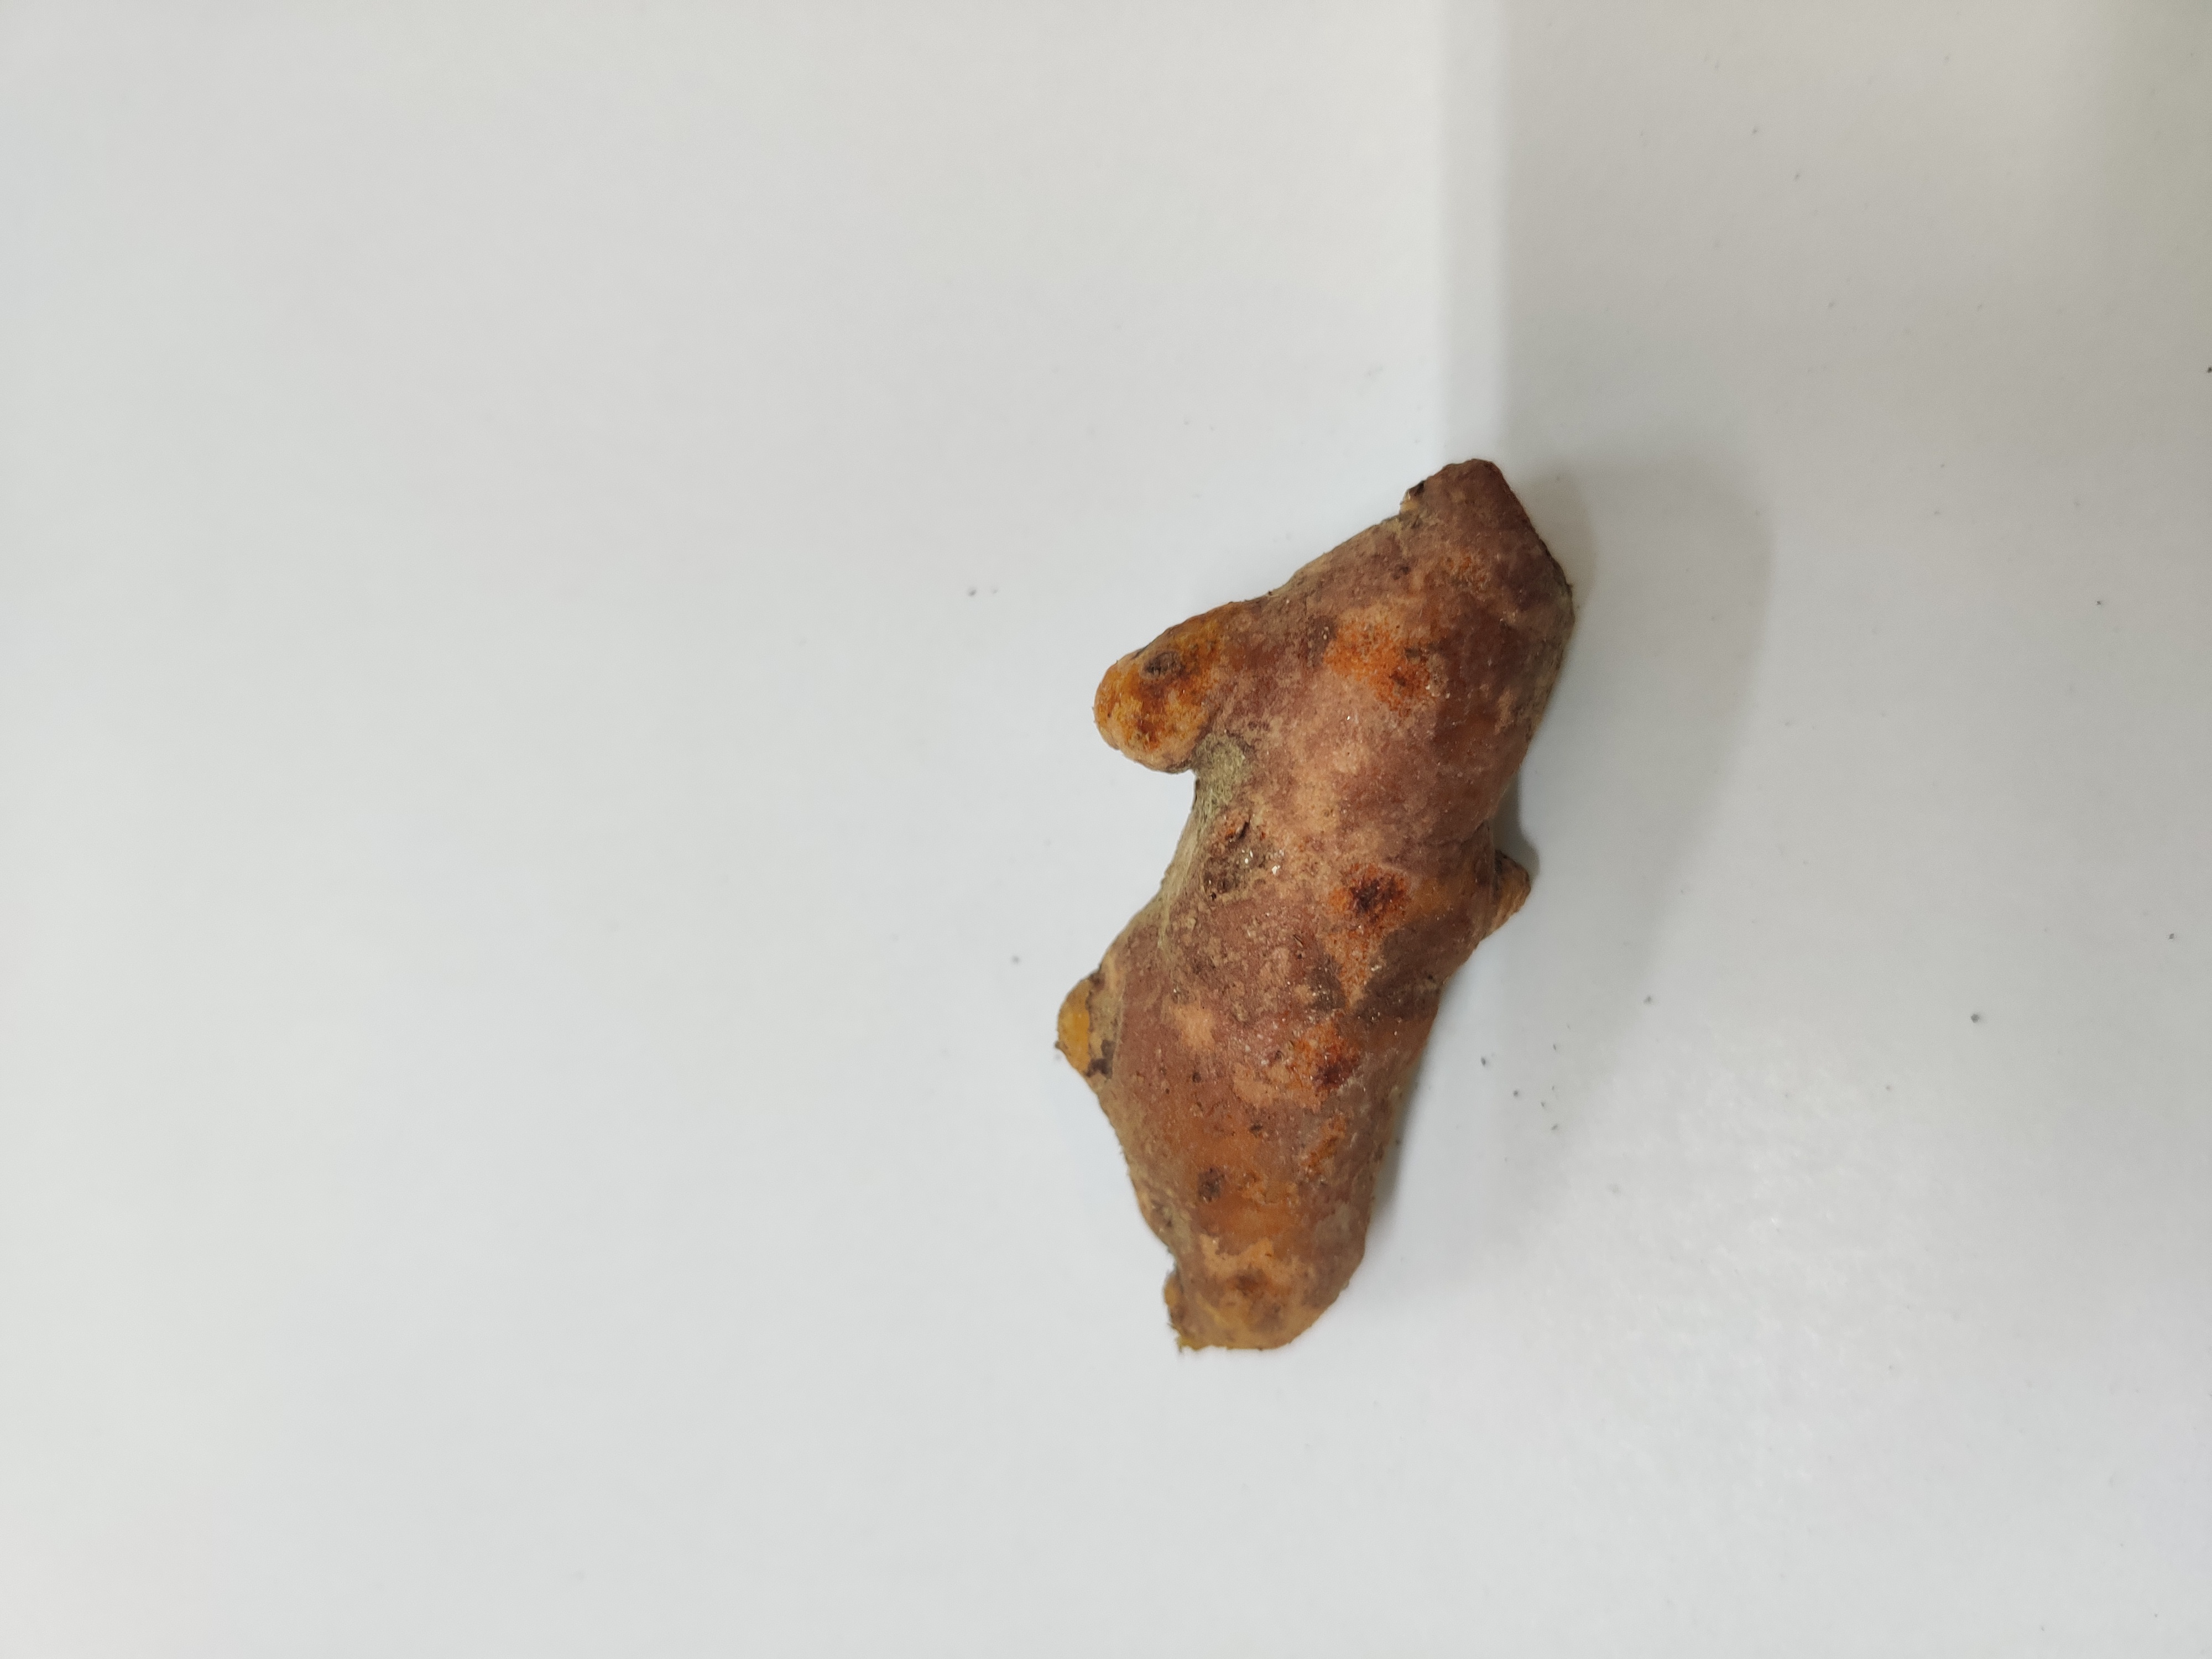
Crop: Turmeric
Condition: Fresh